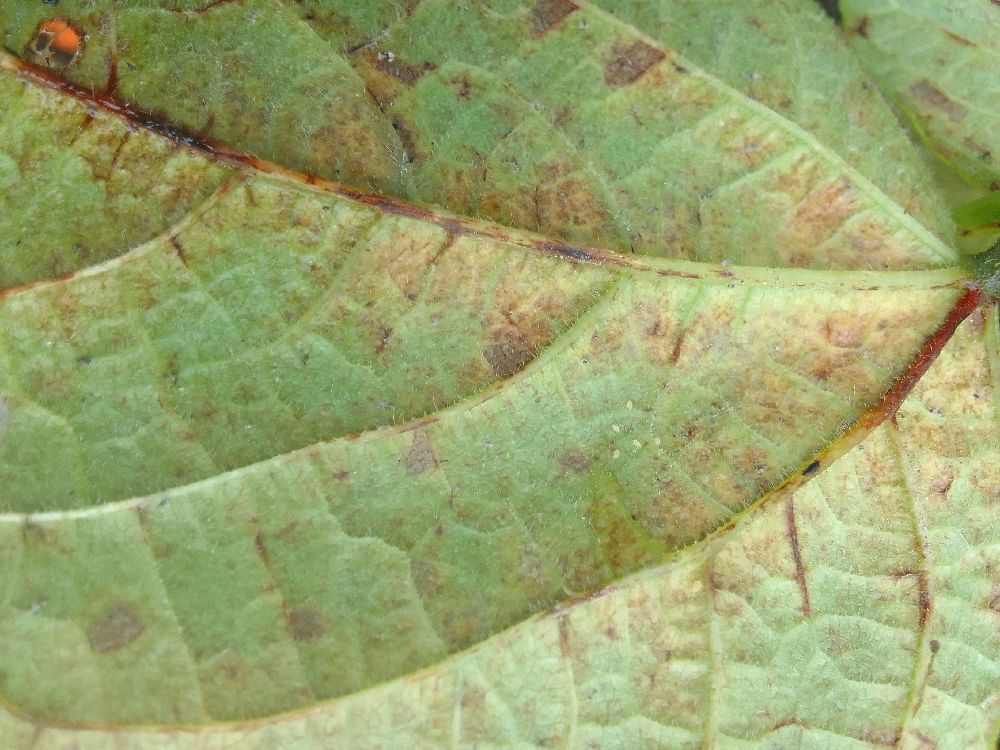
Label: anthracnose